Q. David Bowers

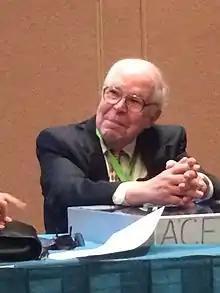
Bowers in 2014

Quentin David Bowers (born October 21, 1938) is an American numismatist, businessman, author, and columnist. Beginning in 1952, Bowers’s contributions to numismatics have continued uninterrupted and unabated to the present day. He has been involved in the selling of rare coins since 1953 when he was a teenager.